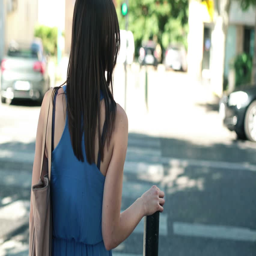
woman crossing the street in the city , steadicam shot